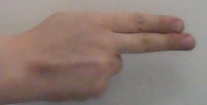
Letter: ain